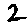
Label: 2